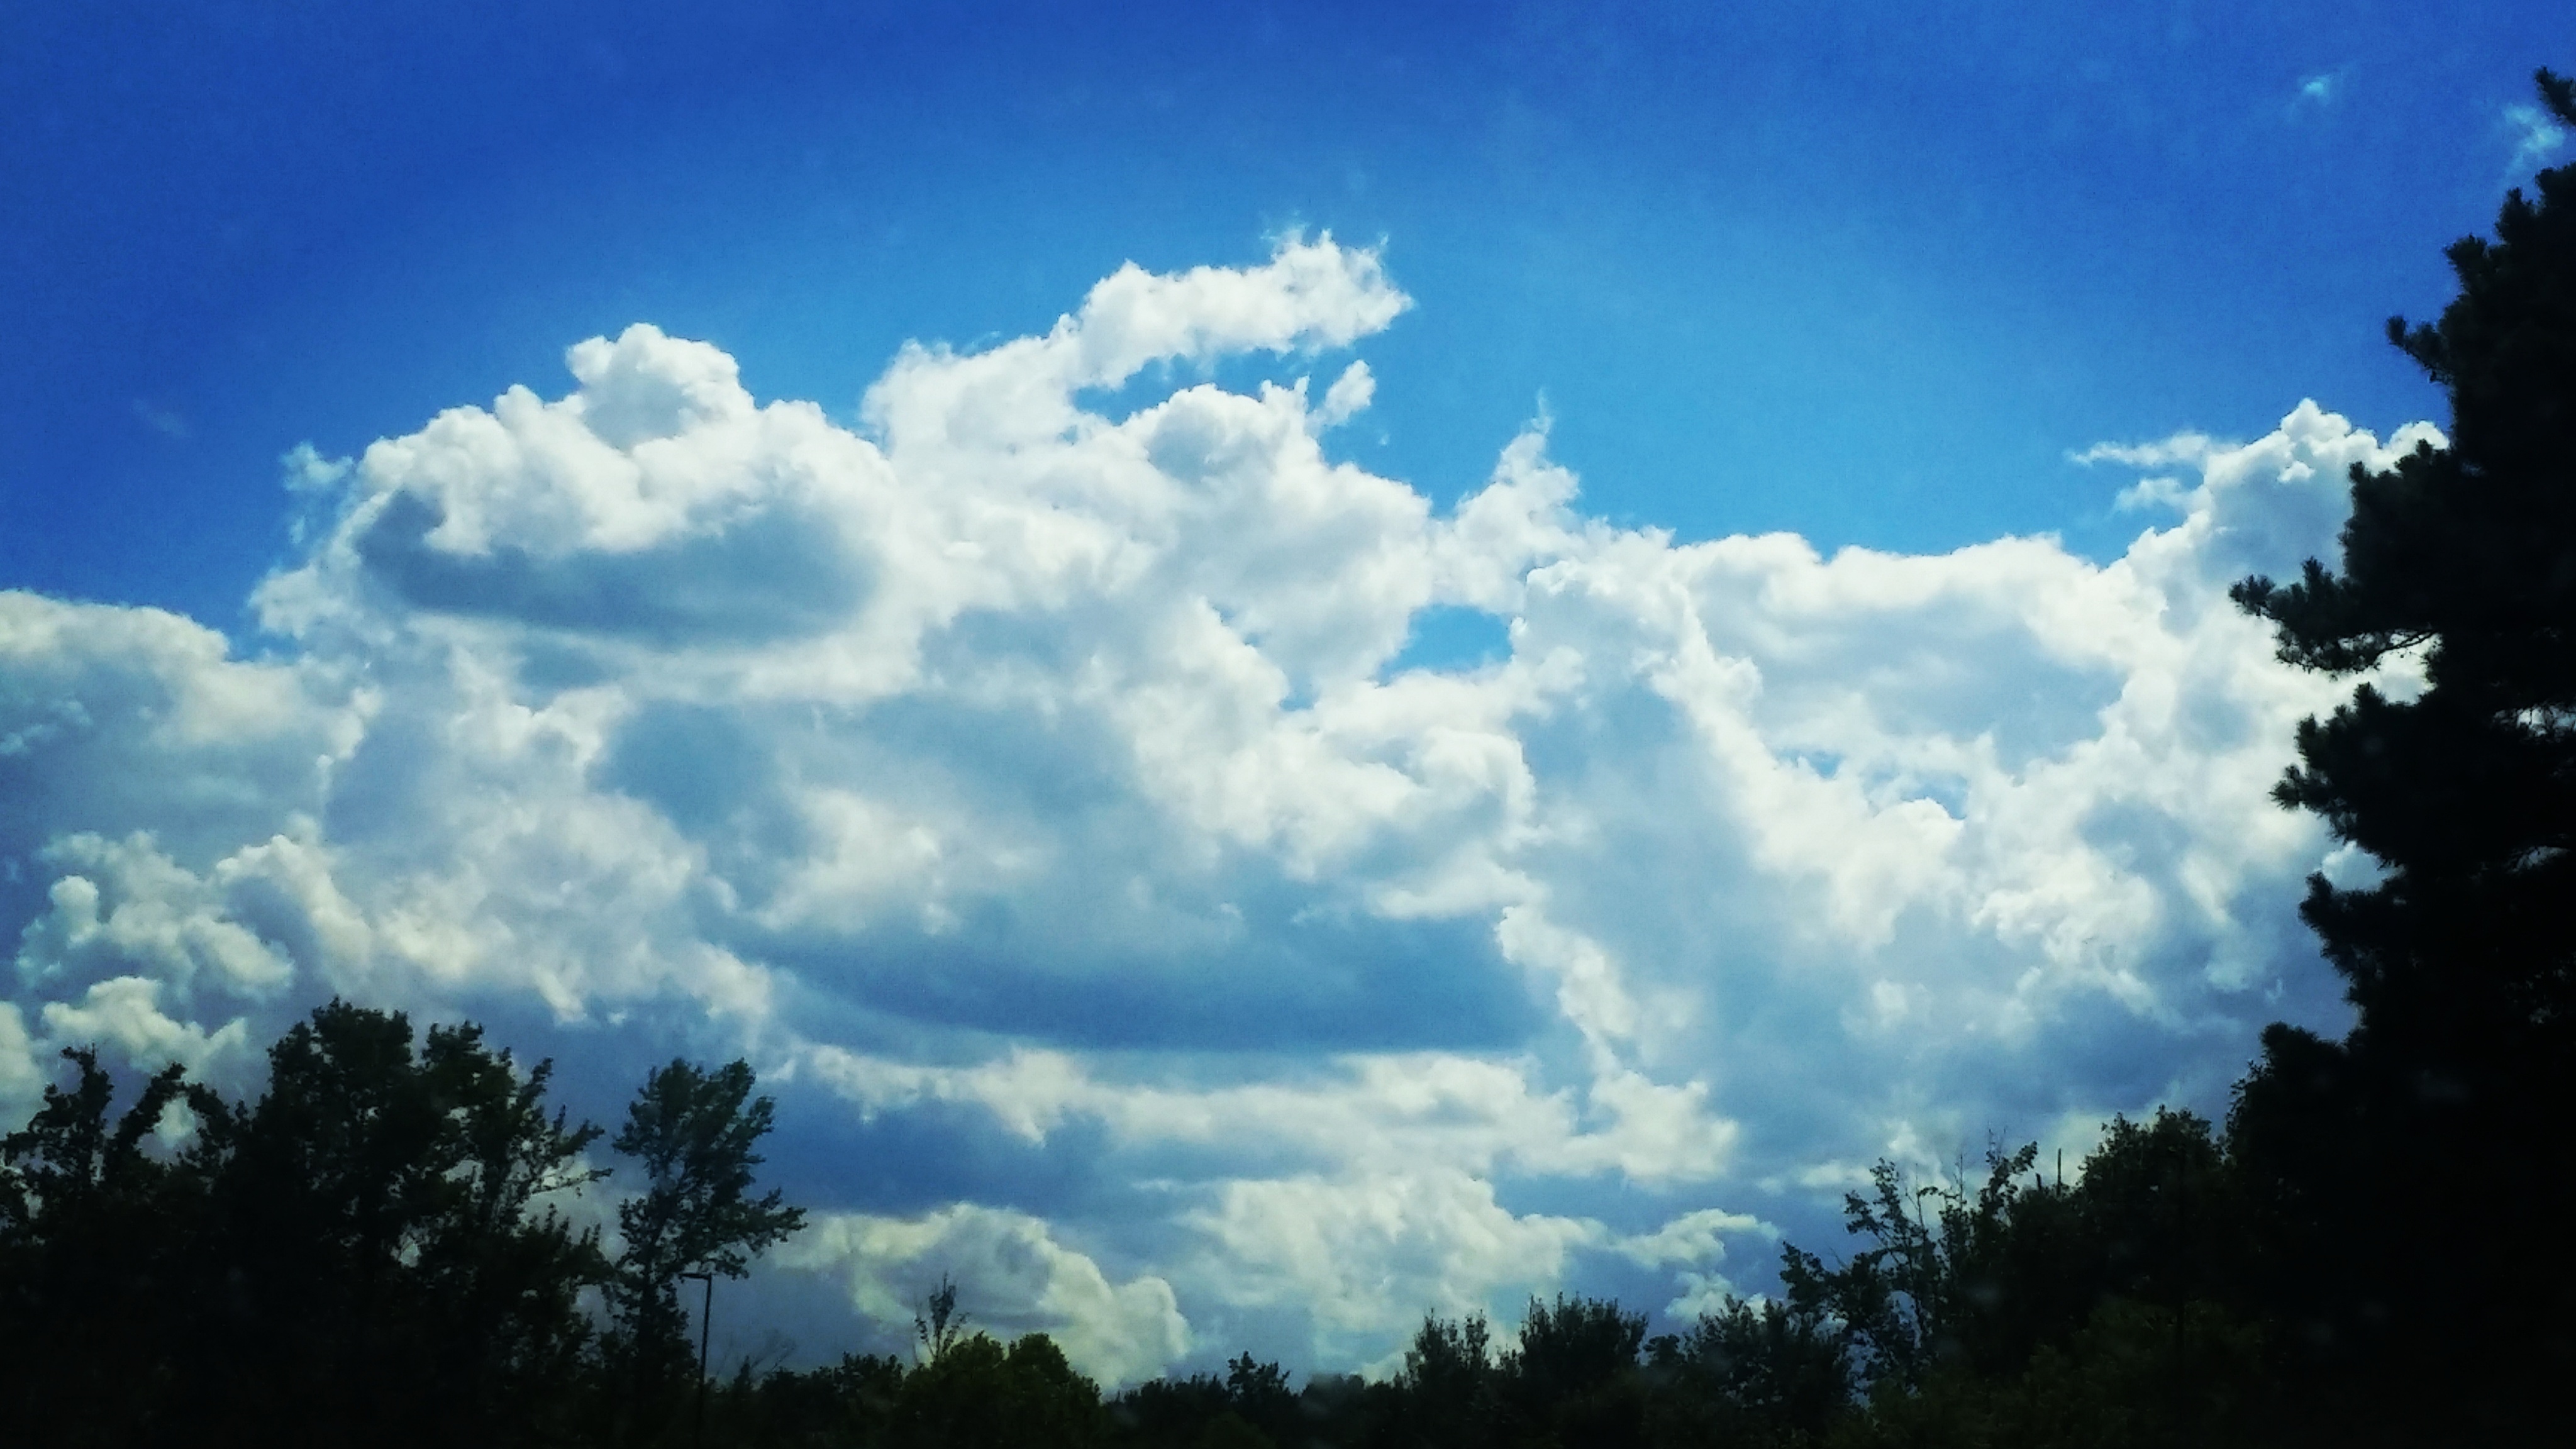
horizon, cloud, sky, sunlight, atmosphere, daytime, cumulus, meteorological phenomenon